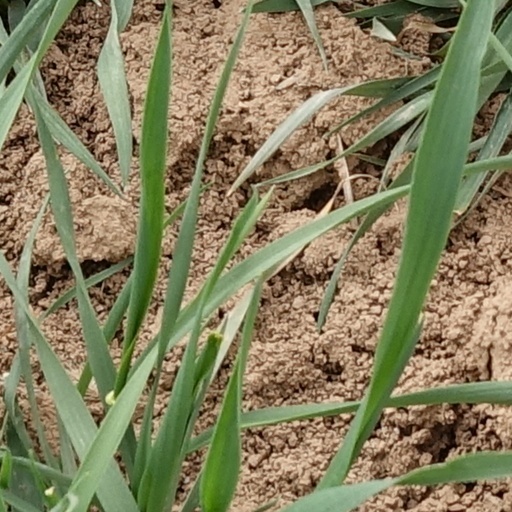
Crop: wheat